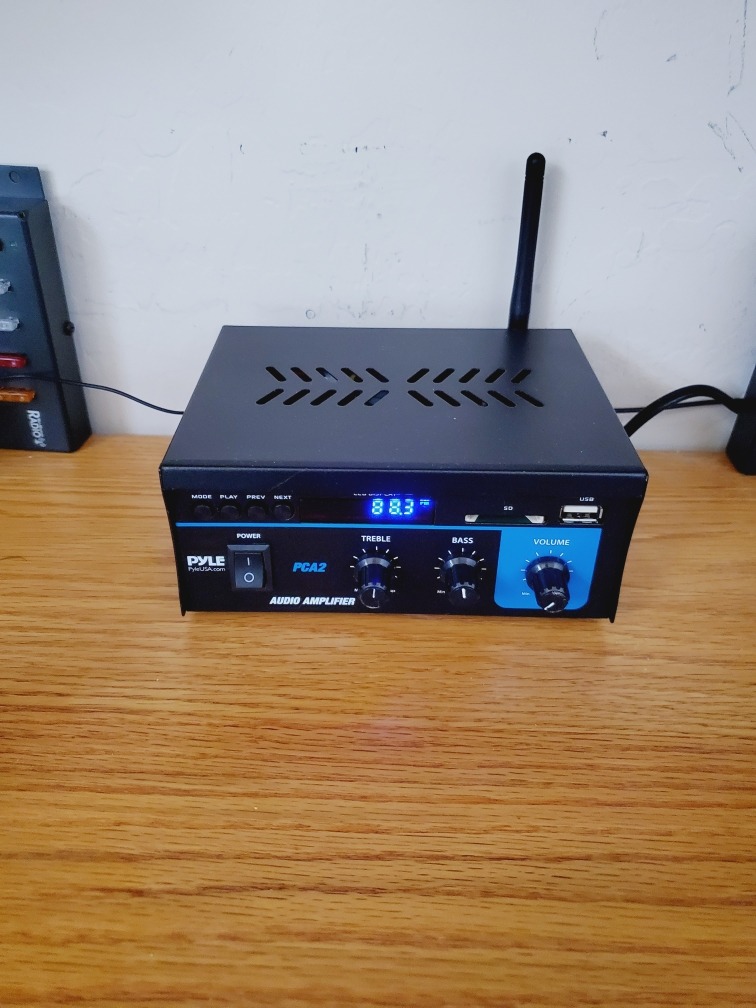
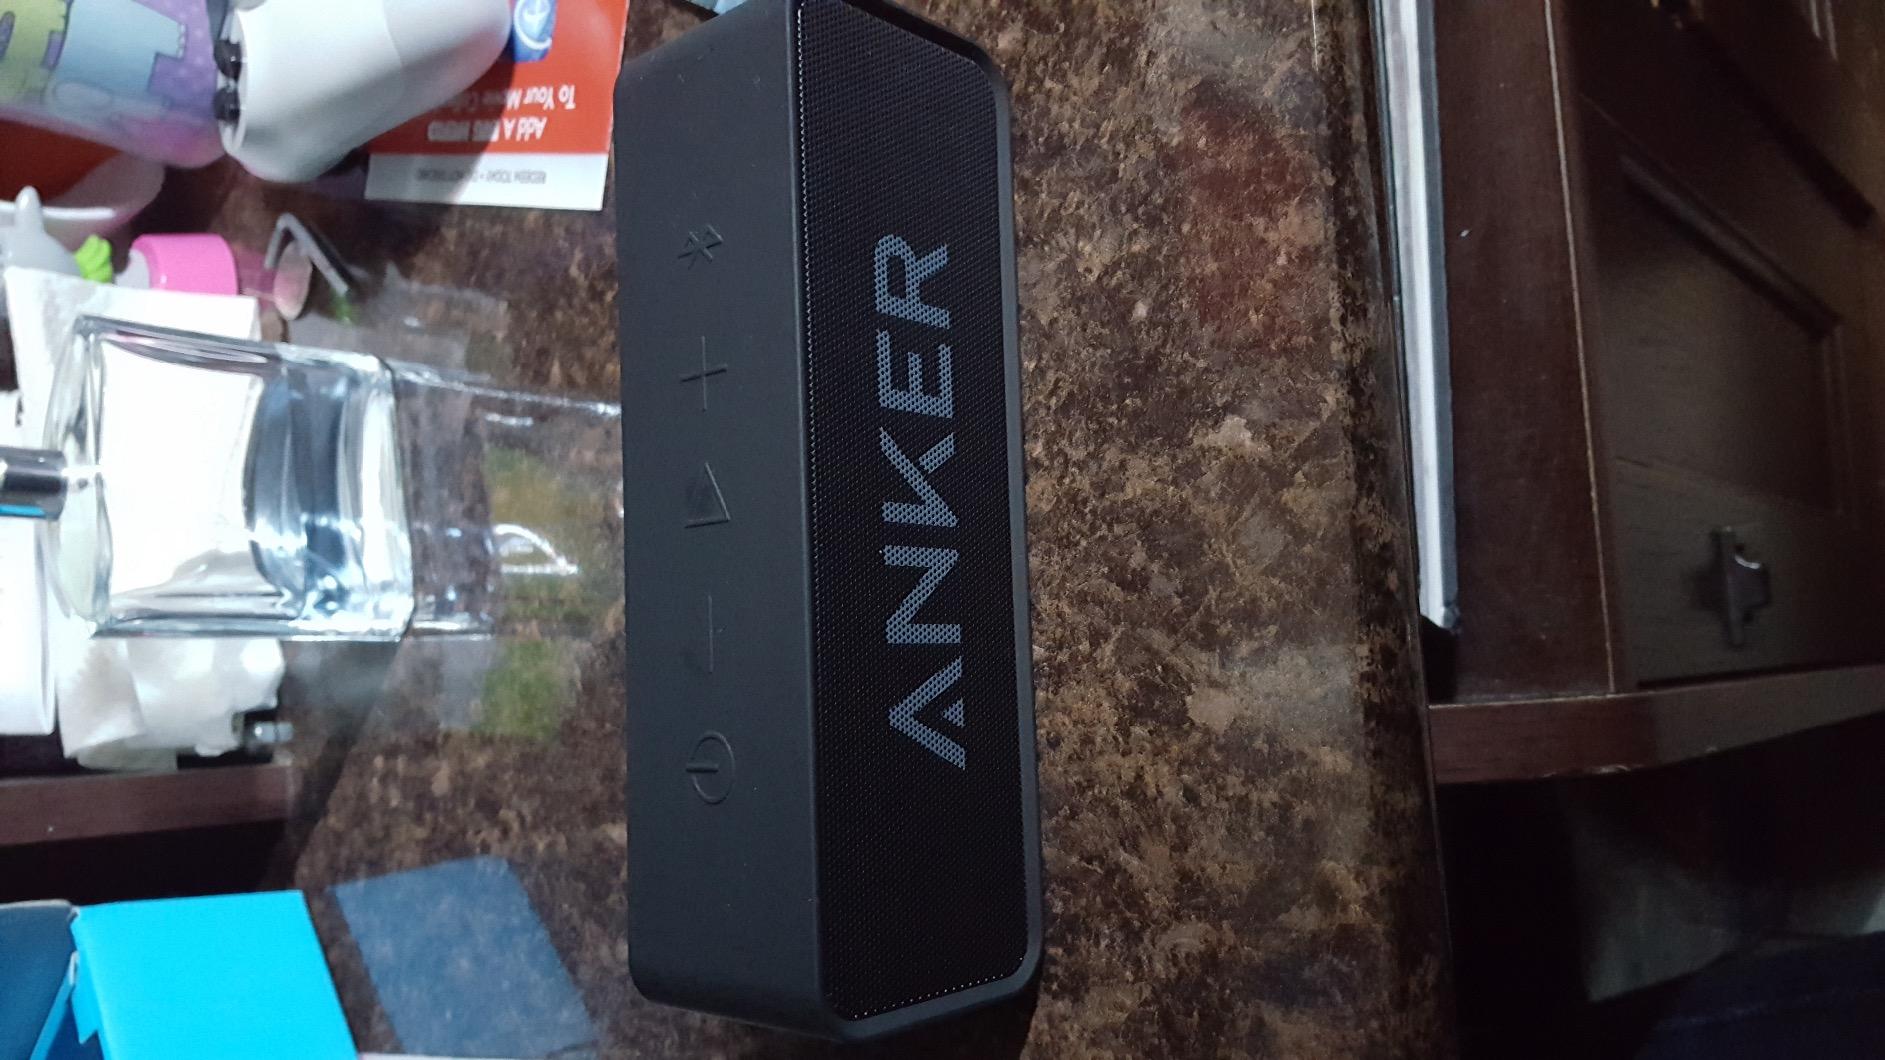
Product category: speaker
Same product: no